Théâtre Libre

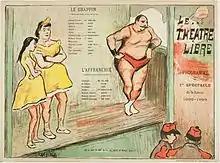
First Performance: Le Grappin, l'Affranchie, for Le Théatre Libre, 1892–93

Playbills and posters were created by leading artists of the day with an un-glamorized, gritty realism that reflected the spirit of the theatre and its repertoire. Among the artists that produced the most memorable works for its plays were Henri-Gabriel Ibels, Édouard Vuillard, Paul Signac, George Auriol, Adolphe Willette, and Henri de Toulouse-Lautrec.